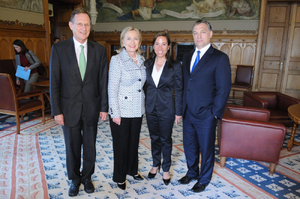
Szapáry est le patronyme d'une famille noble hongroise. Elle a donné à la Hongrie de nombreux diplomates et hommes politiques.